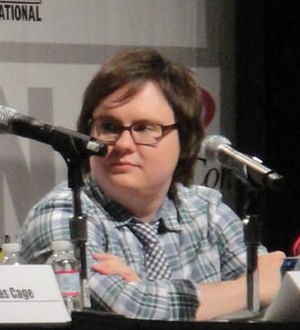
Clark Duke
Clark Duke er en amerikansk skuespiller. Sammen med sin bedste ven Michael Cera, skabte, skrev, instruerede og producerede han internetserien Clark and Michael, hvor han spiller en fiktiv version af sig selv. Det 1. afsnit blev instrueret af Duke, da han lærer om film på Loyola Marymount University. Clark havde sin første hovedrolle i en spillefilm i 2008, hvor han spillede rollen som Lance i ungdomskomediefilmen Sex Drive.